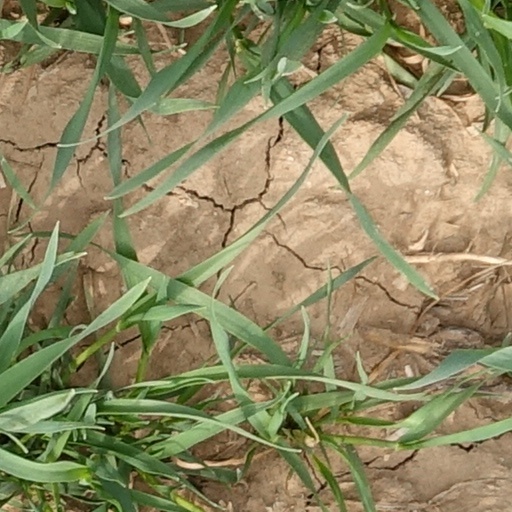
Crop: wheat